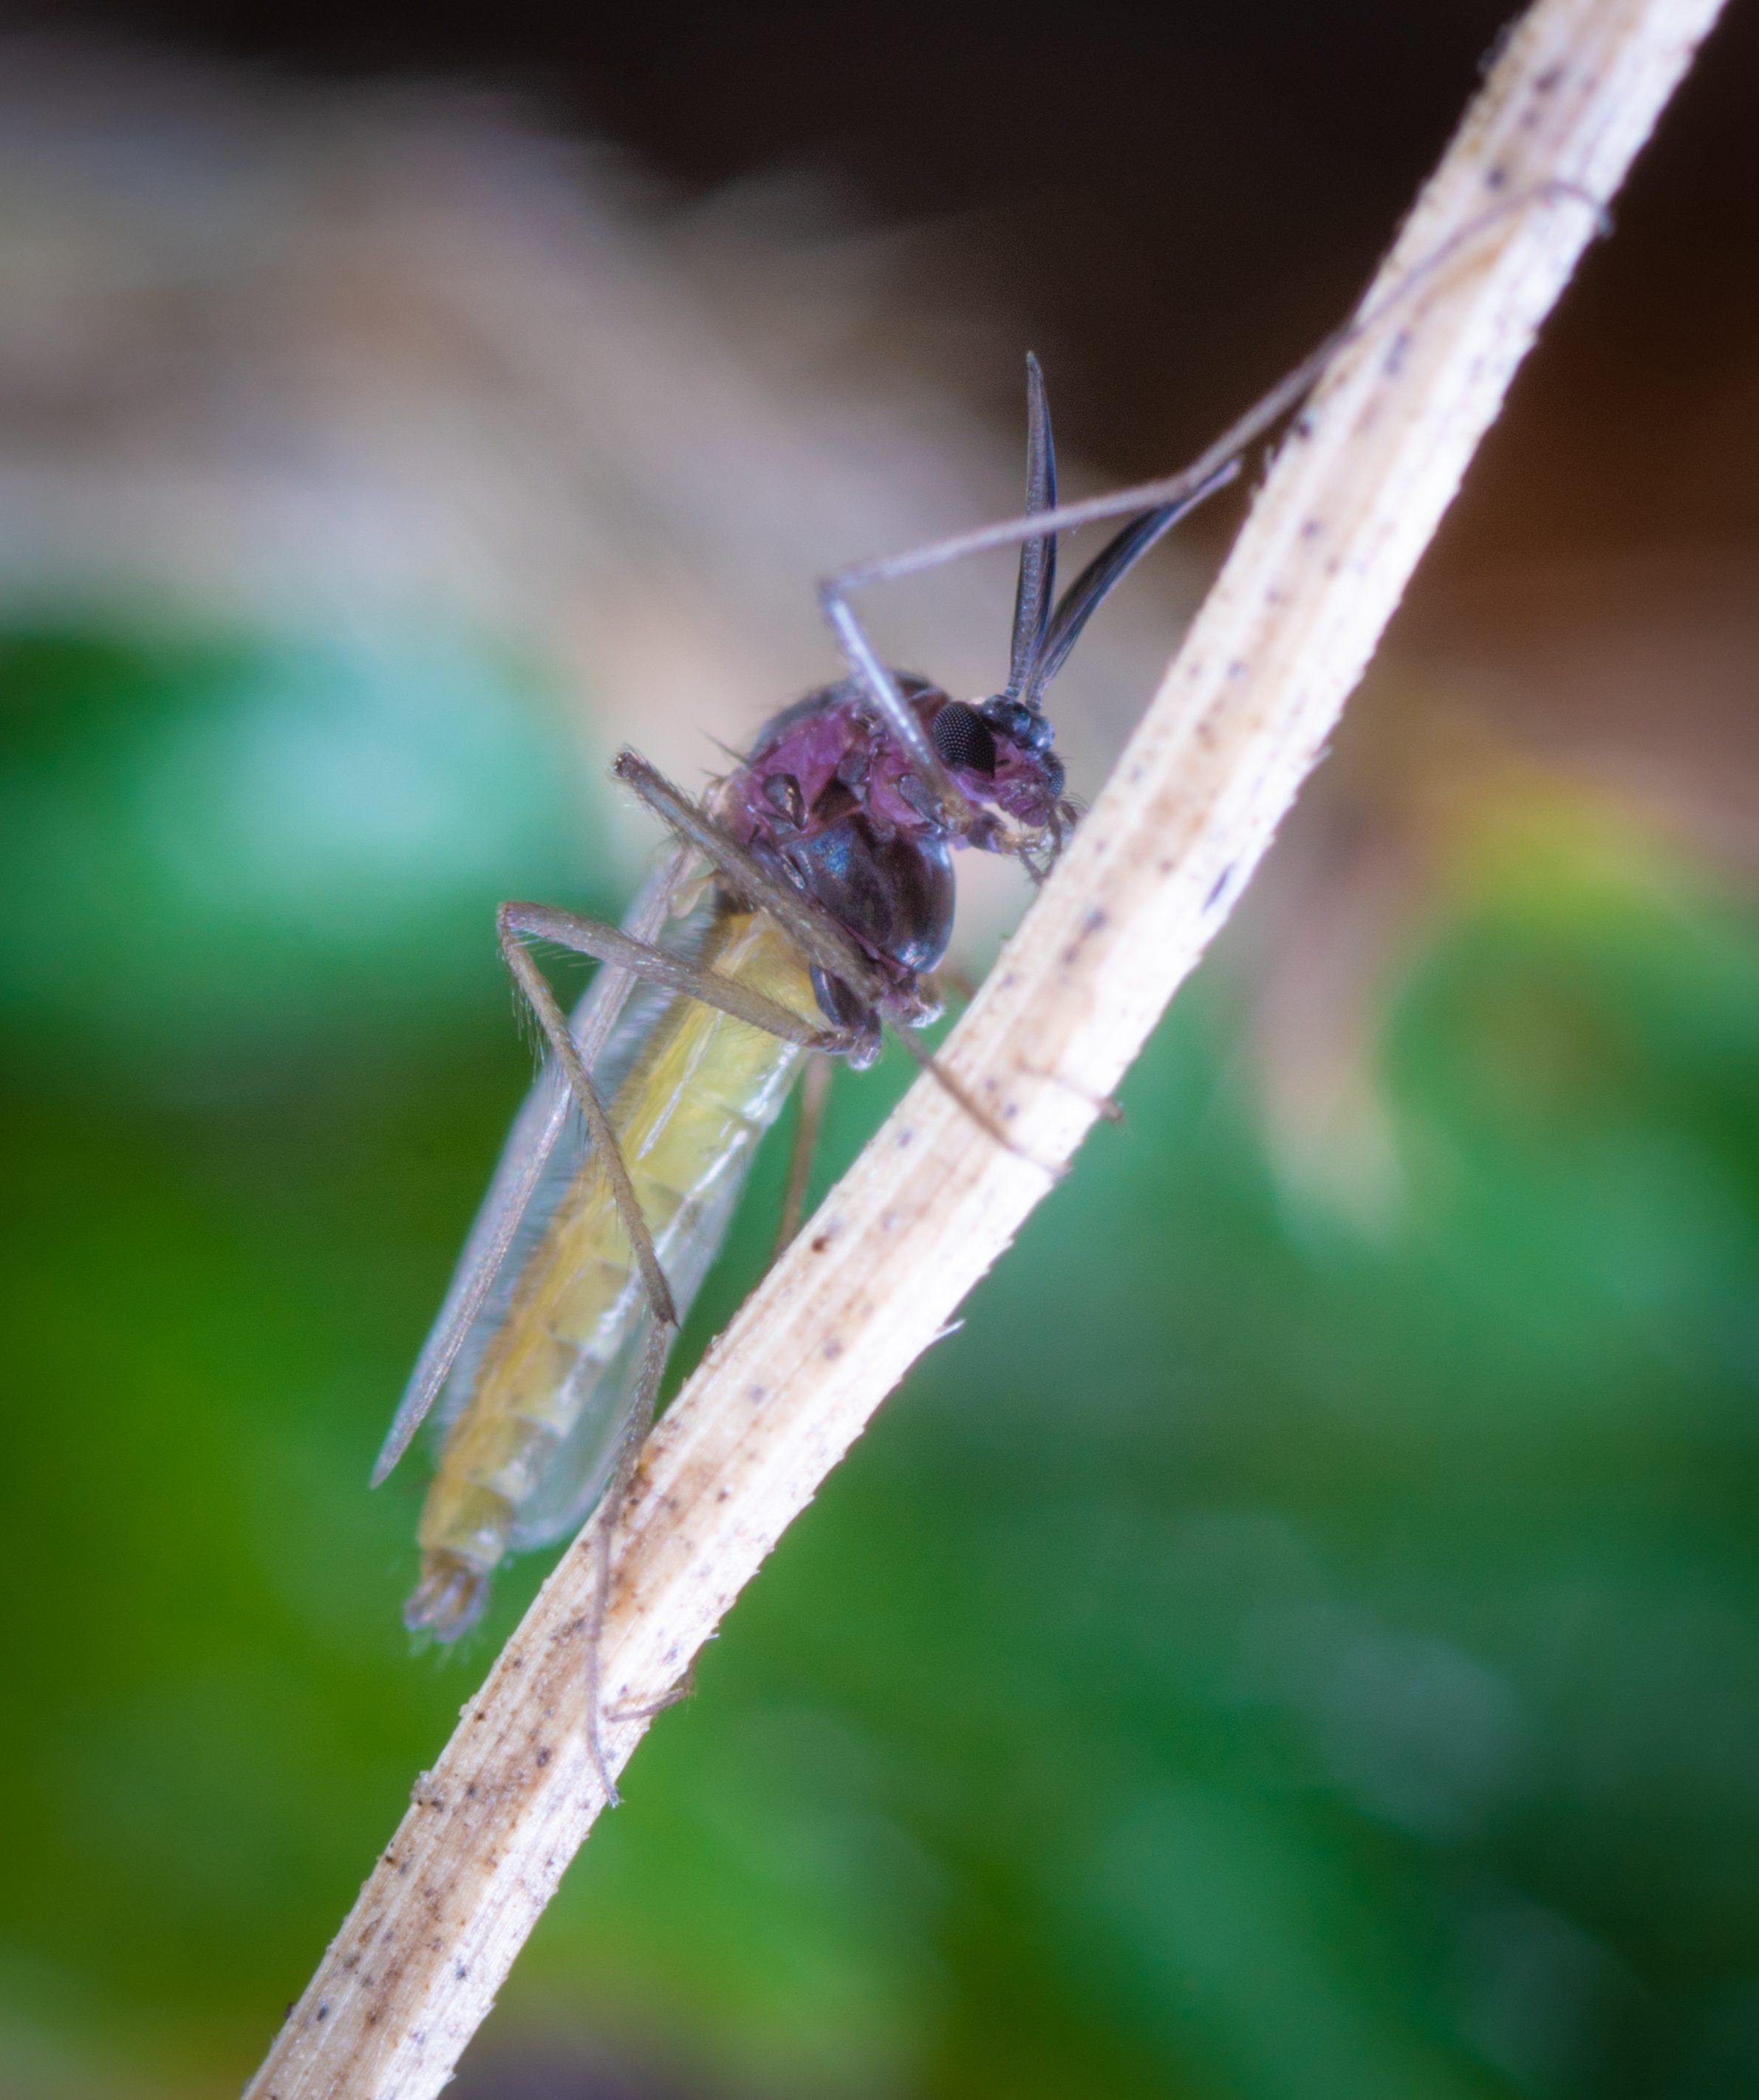
macro, insect, dragonfly, invertebrate, fauna, pest, macro photography, dragonflies and damseflies, organism, arthropod, membrane winged insect, fly, damselfly, wildlife, net winged insects